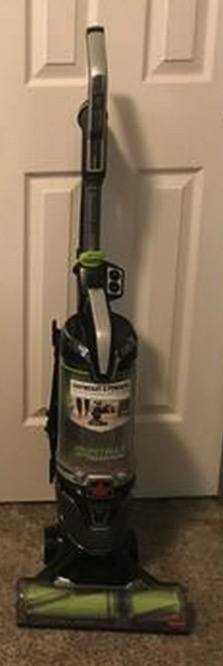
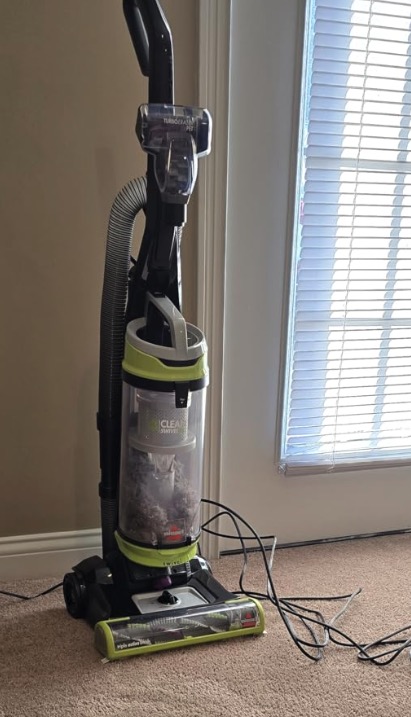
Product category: items_vacuum
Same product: no